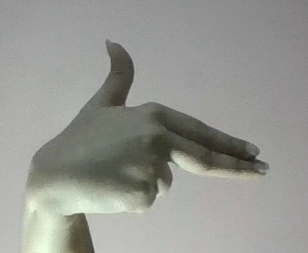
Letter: ghain